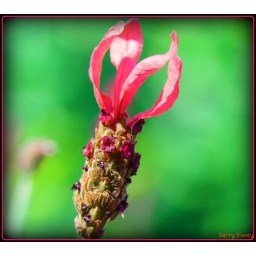
A small red flower shines in the afternoon breeze.